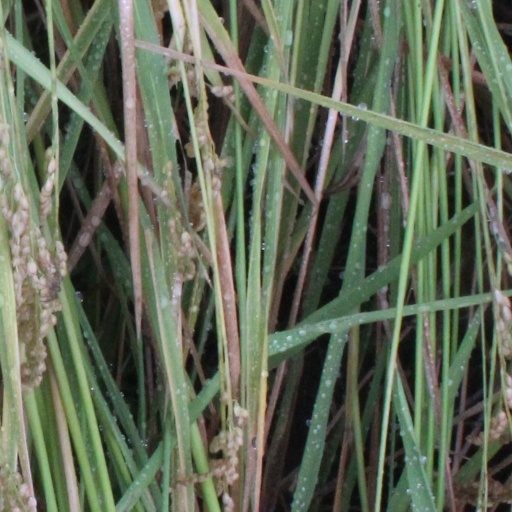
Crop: rice